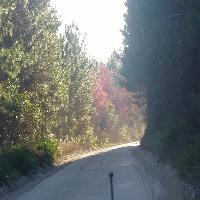
Weather: sun or clear